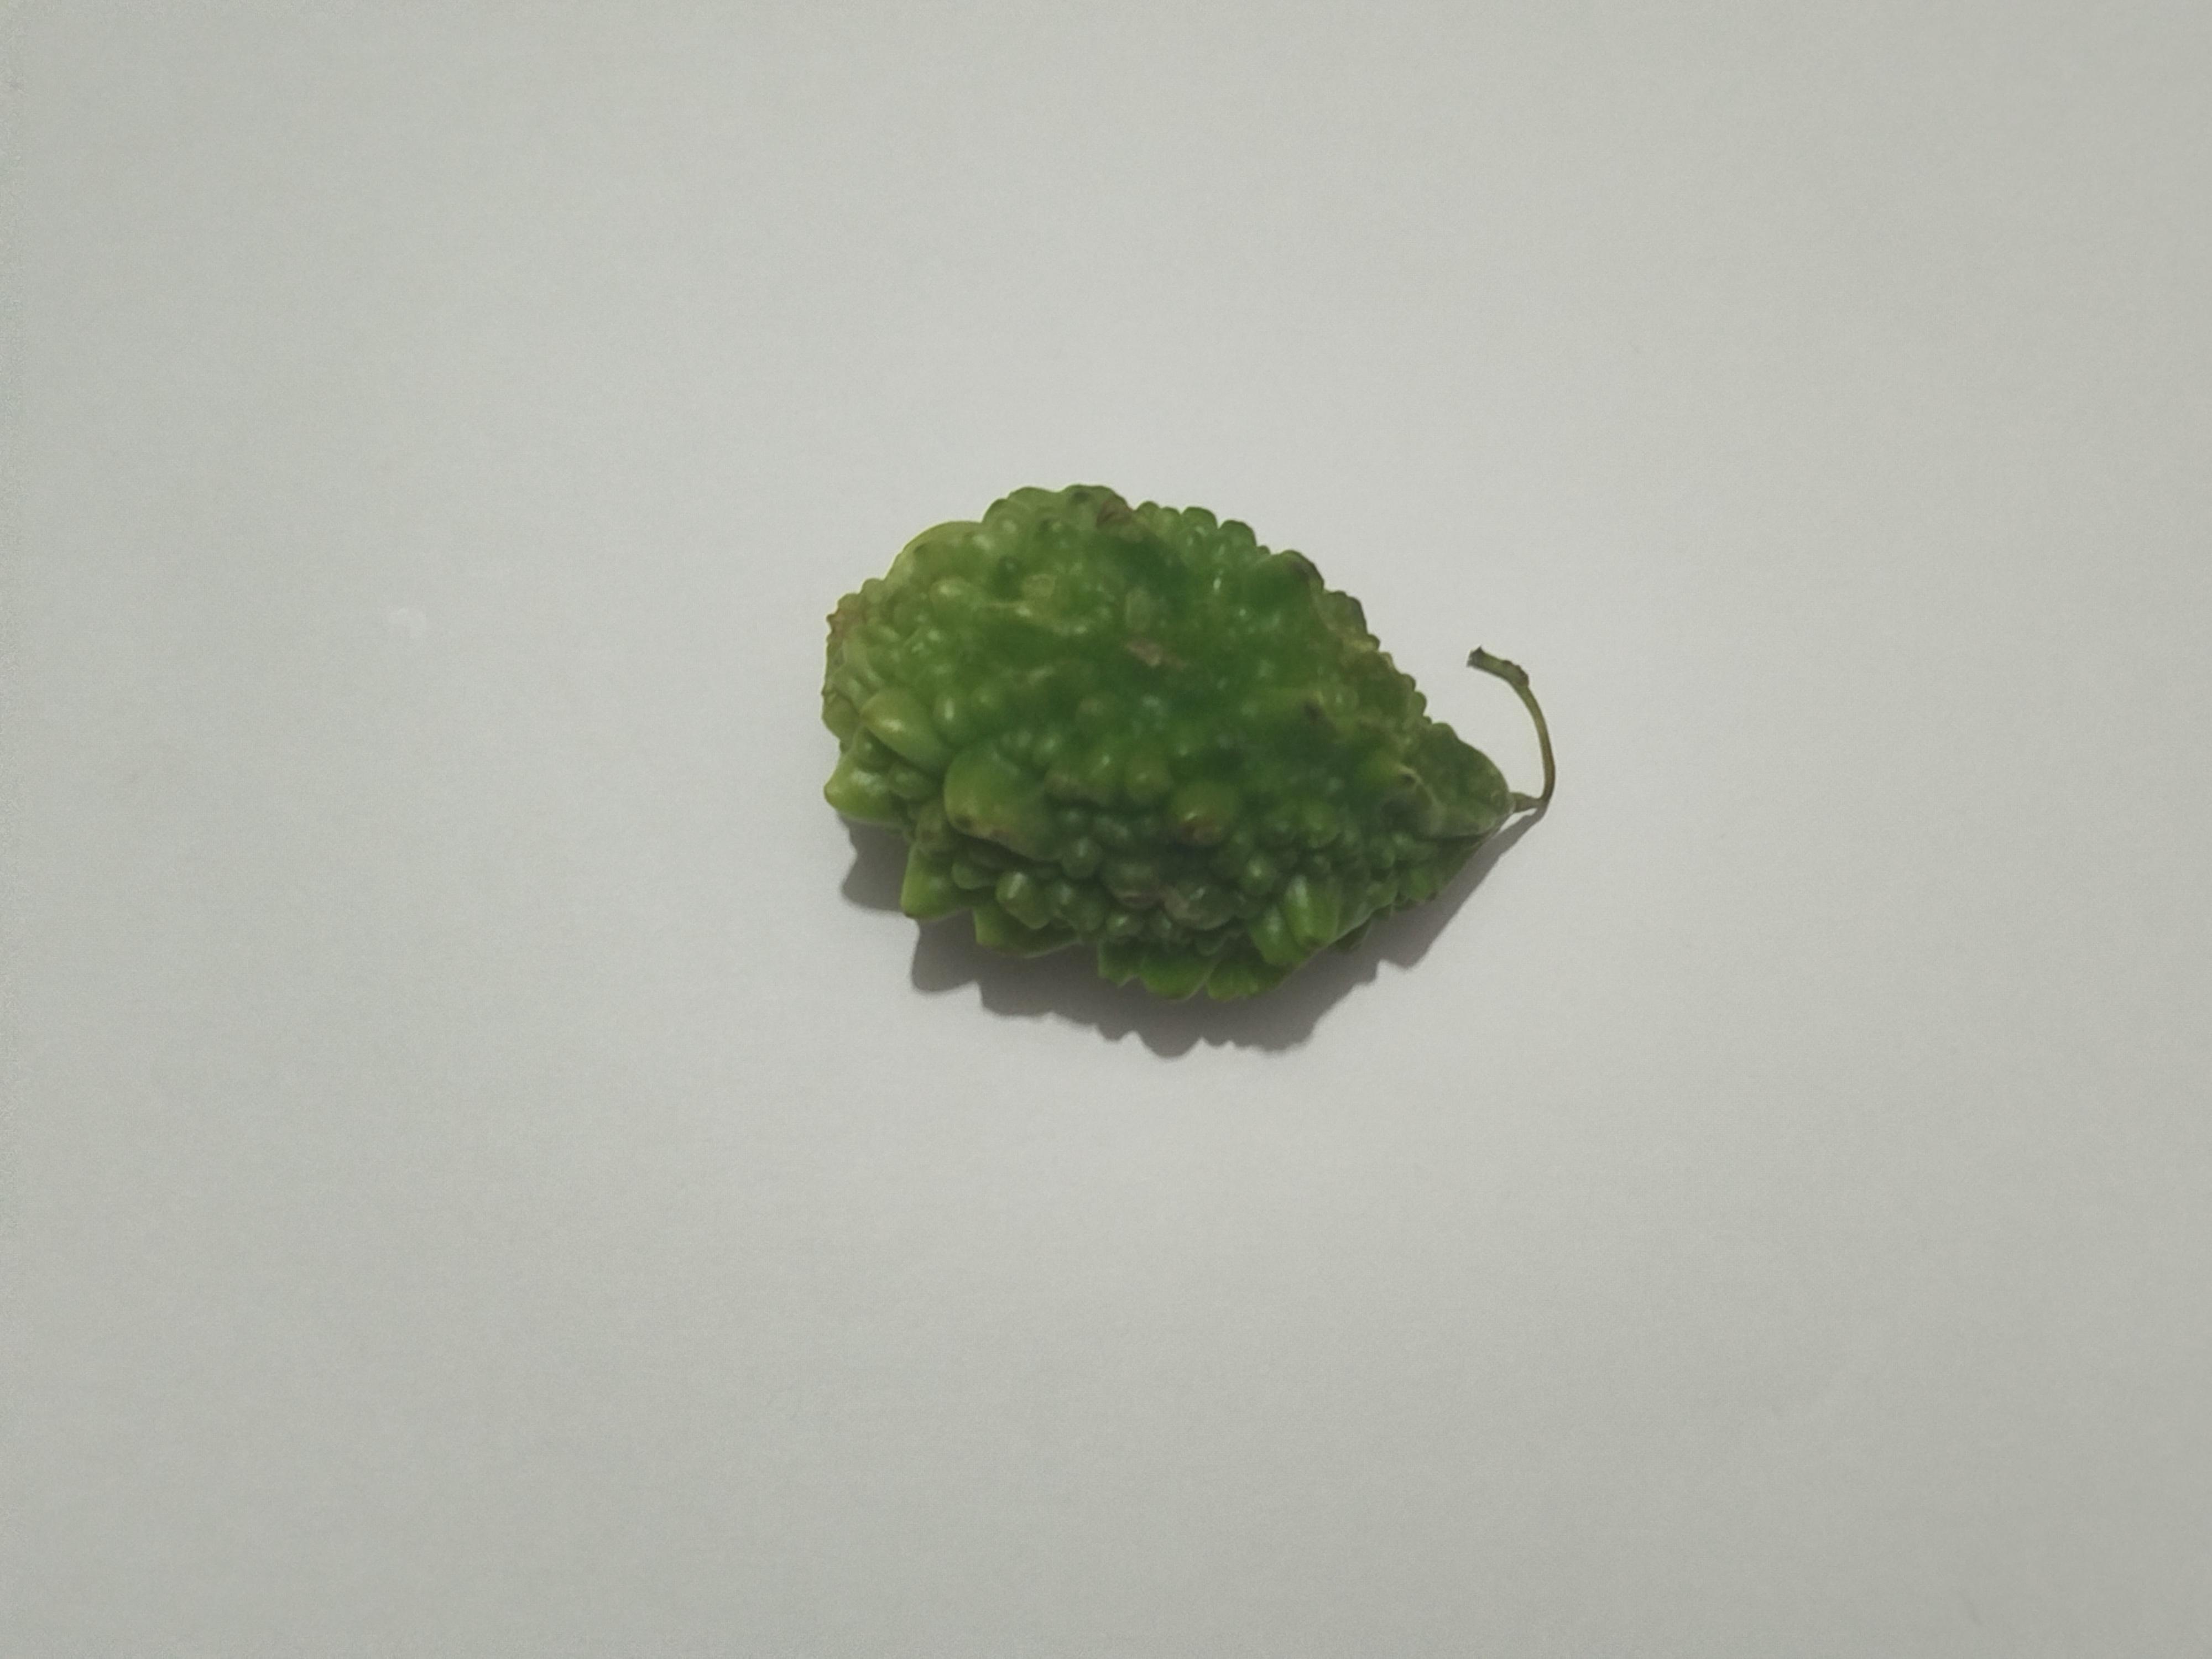
Label: Bitter melon